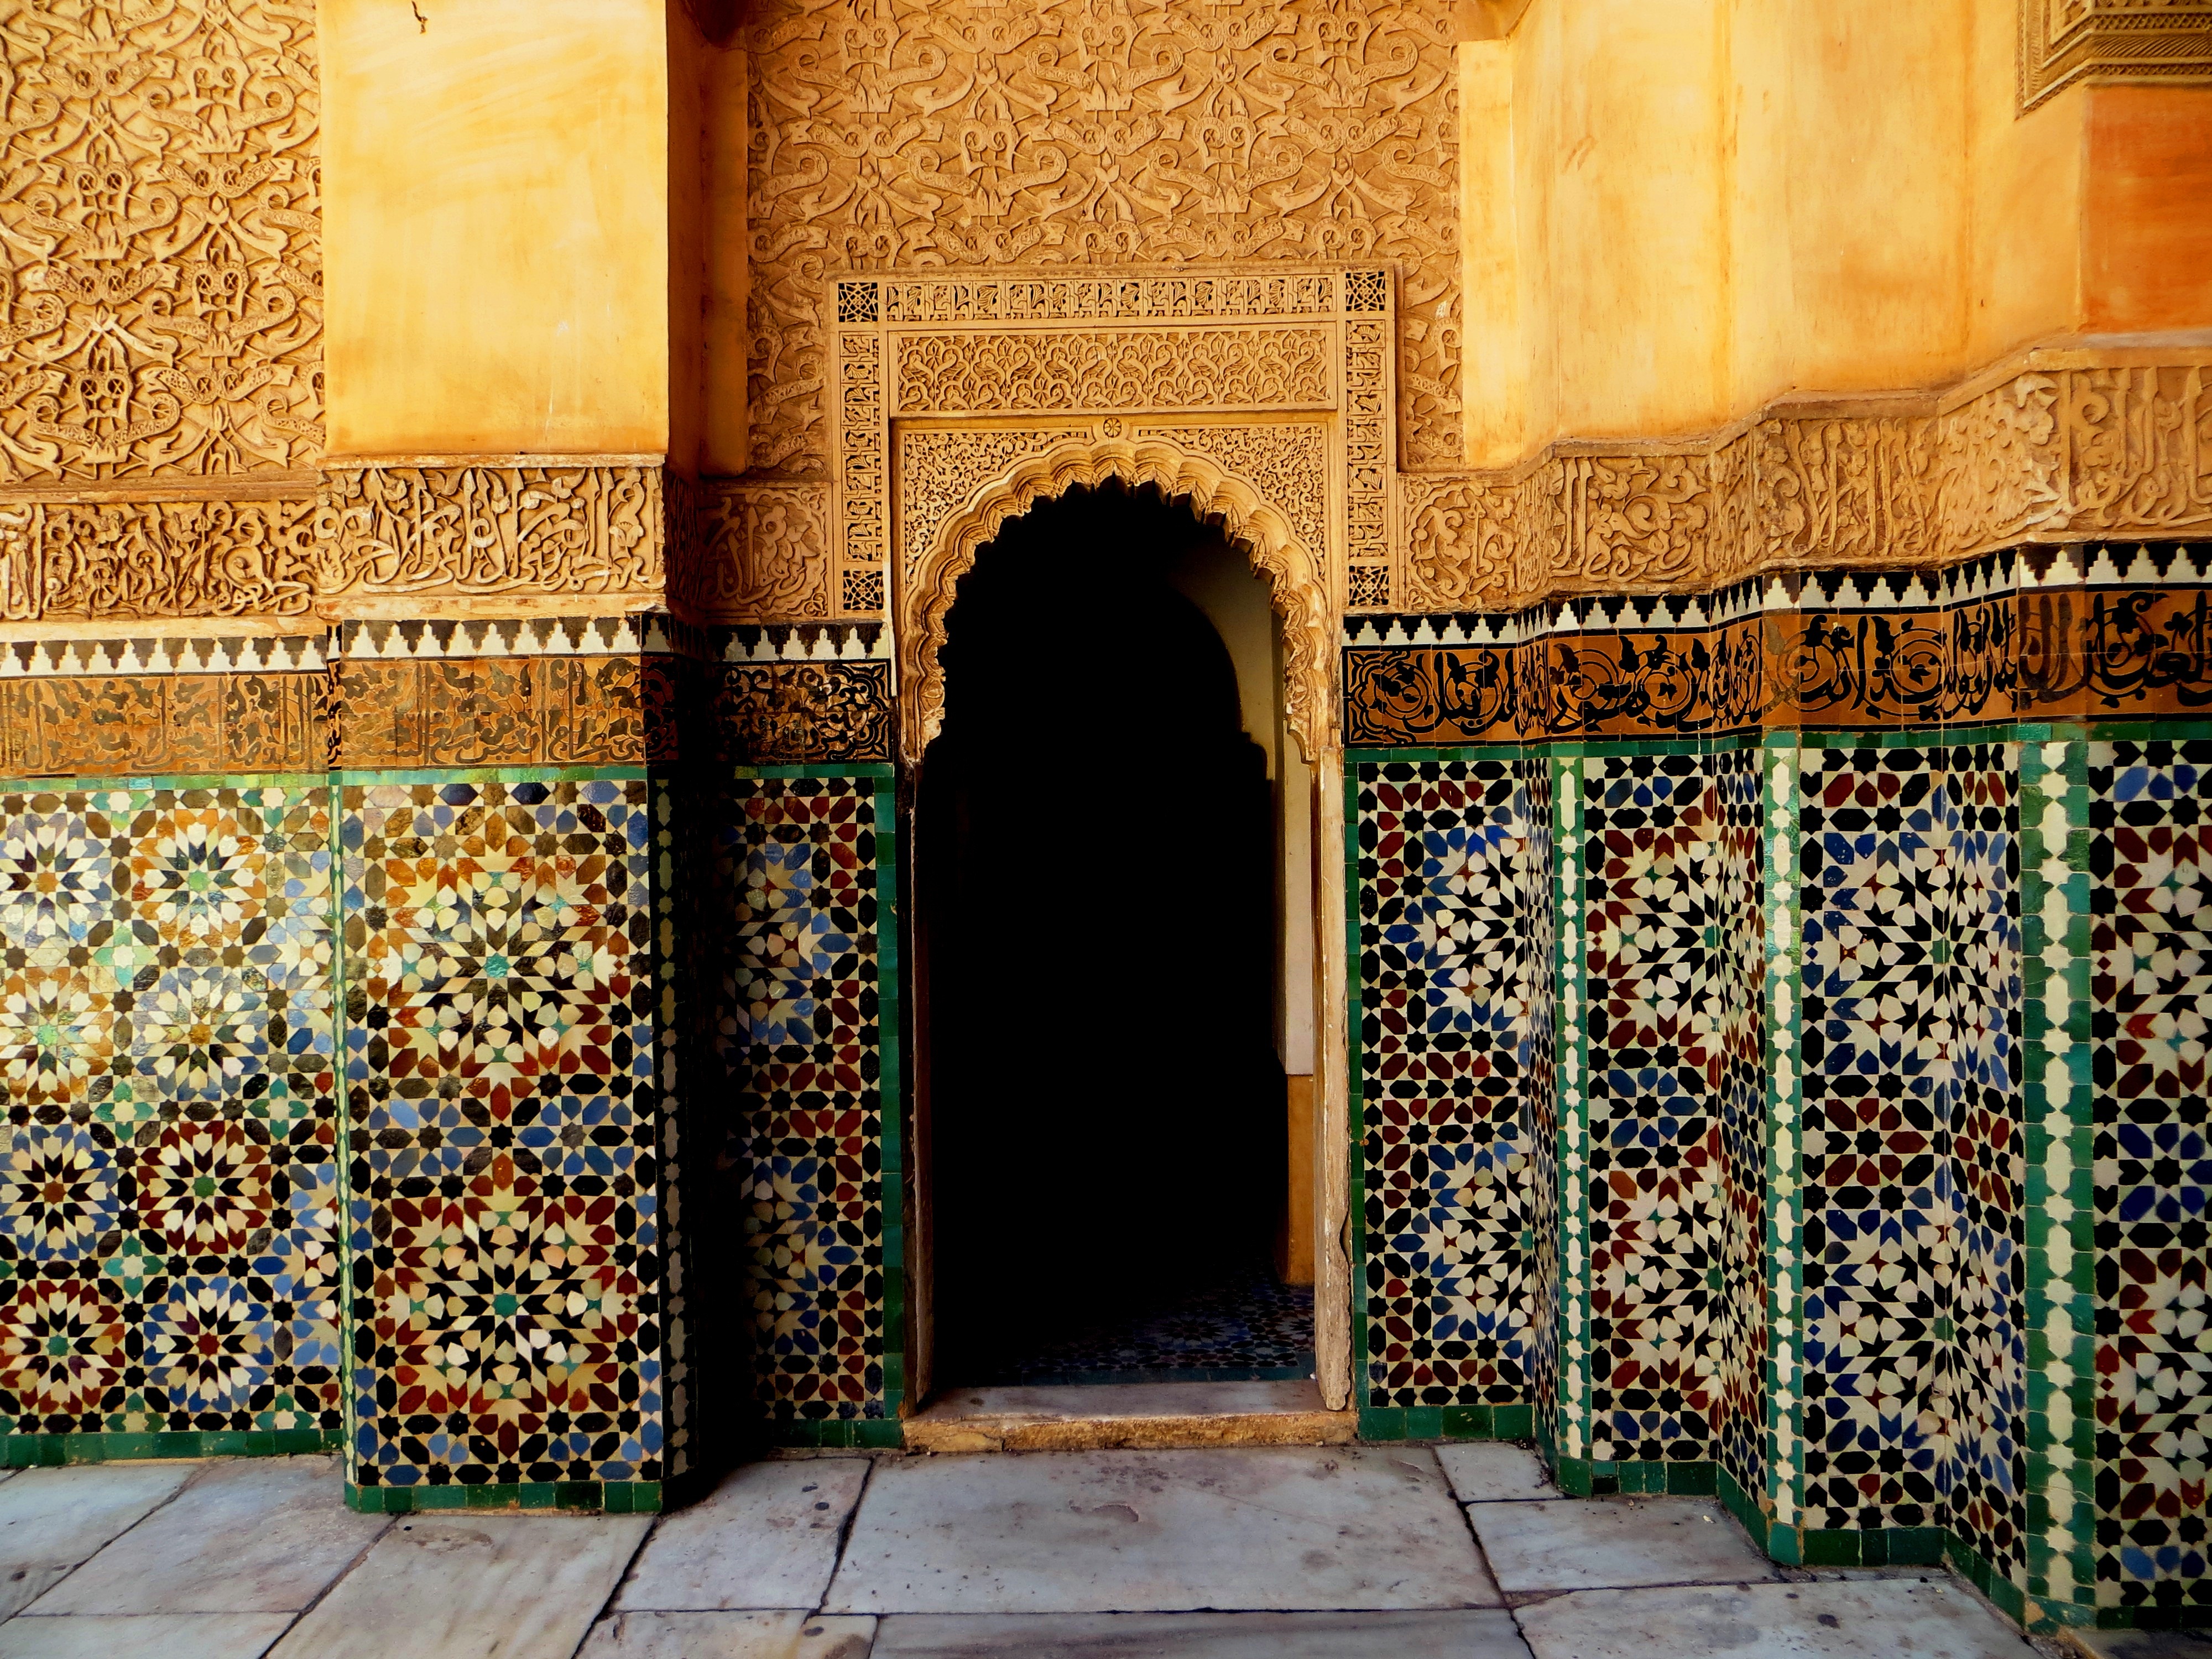
architecture, palace, wall, arch, color, facade, art, temple, arcade, flooring, urban area, ancient history